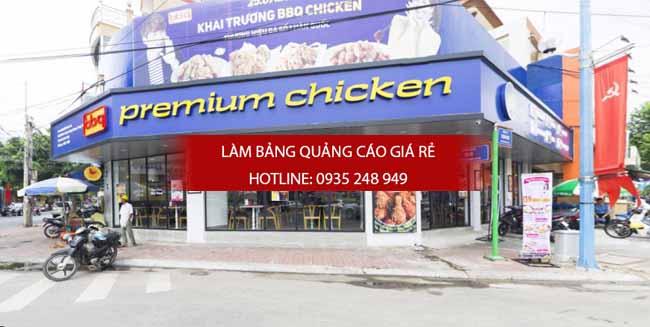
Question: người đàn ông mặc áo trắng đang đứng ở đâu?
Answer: ở trước cánh cửa của cửa hàng premium chiken